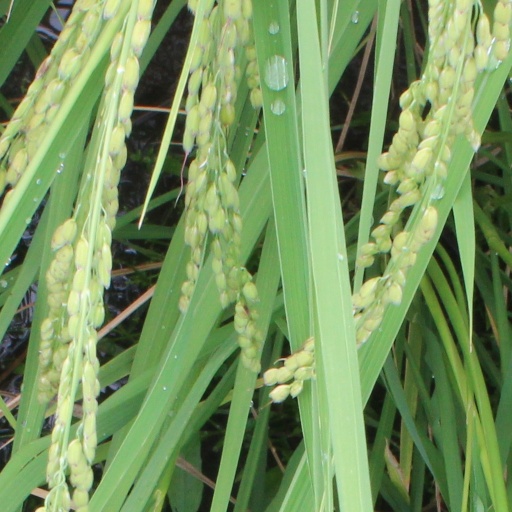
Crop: rice